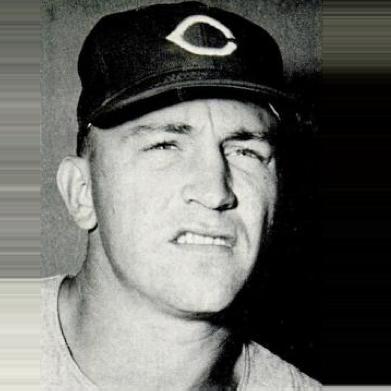
Age: 24